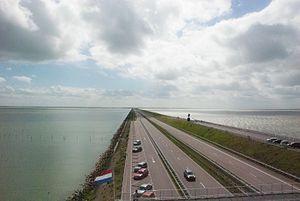
Cet article présente une liste des autoroutes des Pays-Bas.